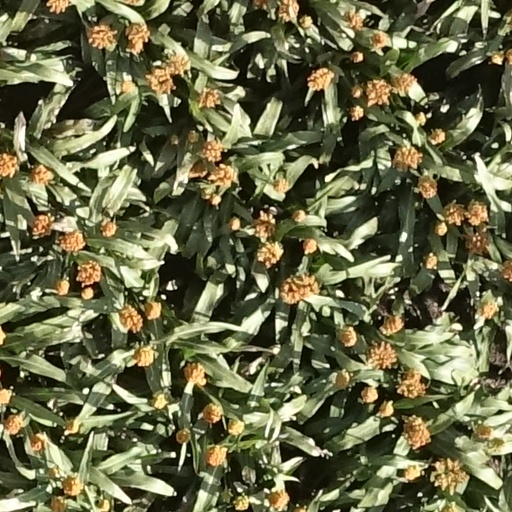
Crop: sorghum